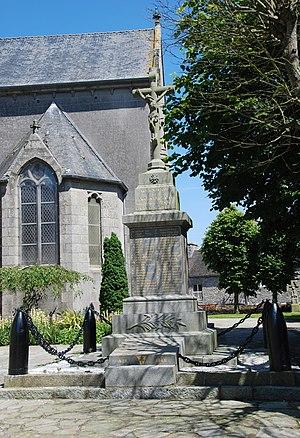
Monument aux morts de Ploudalmézeau (Finistère)
Ploudalmézeau [pludalmezo] est une commune française du département du Finistère, en région Bretagne. Elle appartient à la Communauté de communes du Pays d'Iroise et comprend deux pôles, l'un rural autour du bourg, l'autre maritime à Portsall, avec un port dans un aber. La côte se caractérise par un littoral préservé ; de petites criques, des dunes et de grandes plages de sable comme celle de Treompan. Cette côte, bordée par la Manche, a connu une catastrophe maritime et écologique avec le naufrage du pétrolier Amoco Cadiz à Portsall en mars 1978.